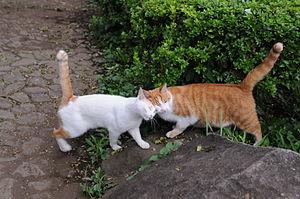
Une caresse est un attouchement de nature affective ou sensuelle sur quelqu'un ou sur un animal, qui est généralement réalisé avec la main ou les lèvres.